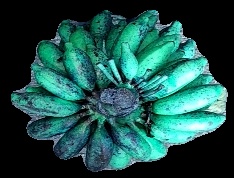
Variety: rasbale
Grade: grade3